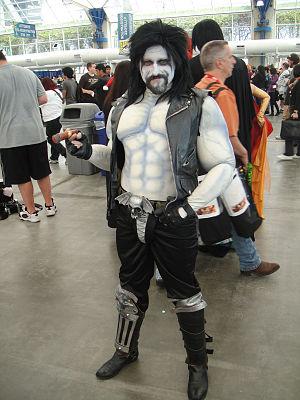
Lobo est un personnage de comics appartenant à l’univers DC. C'est un mercenaire extraterrestre violent jusqu'à l'absurde. Cet anti-héros a été imaginé par le dessinateur Keith Giffen et le scénariste Roger Slifer.